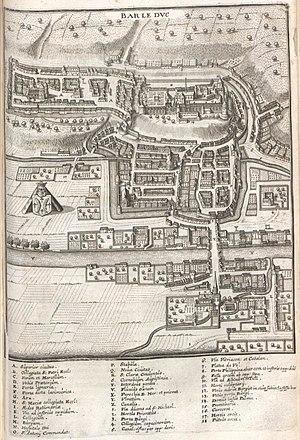
Bar-le-Duc est une commune française située dans le département de la Meuse, en région Grand Est. Elle se trouve dans la région historique et culturelle de Lorraine.